Natalia (Belgian singer)

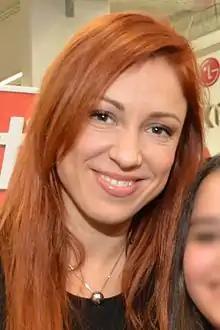

Natalia Willy Druyts (born 3 December 1980), known mononymously as Natalia, is a Belgian singer. She became known in Flanders during the VTM program "Idool 2003", in which she finished in second place. She is currently a coach in Flemish TV-programs "The Voice van Vlaanderen", while also being a former coach on "The Voice Kids" and "The Voice Senior".